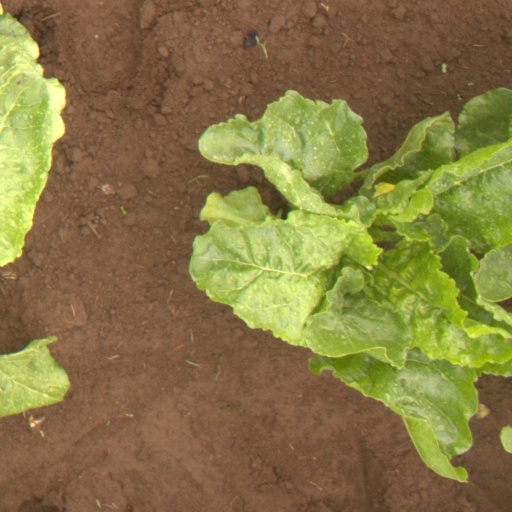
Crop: sugar beet